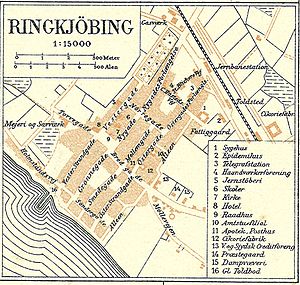
Ringkøbing / Historie / Den tidlige industrialisering
Ringkøbing omkring år 1900
Kort over den sydlige del af Ringkøbing Amt
Ringkøbing - eller Ringkjøbing - er en købstad i Vestjylland med 9.923 indbyggere, beliggende i Ringkøbing Sogn. Byen ligger ved Vonå og det nordøstlige hjørne af Ringkøbing Fjord. Ringkøbing er den største by i Ringkøbing-Skjern Kommune og hører til Region Midtjylland.